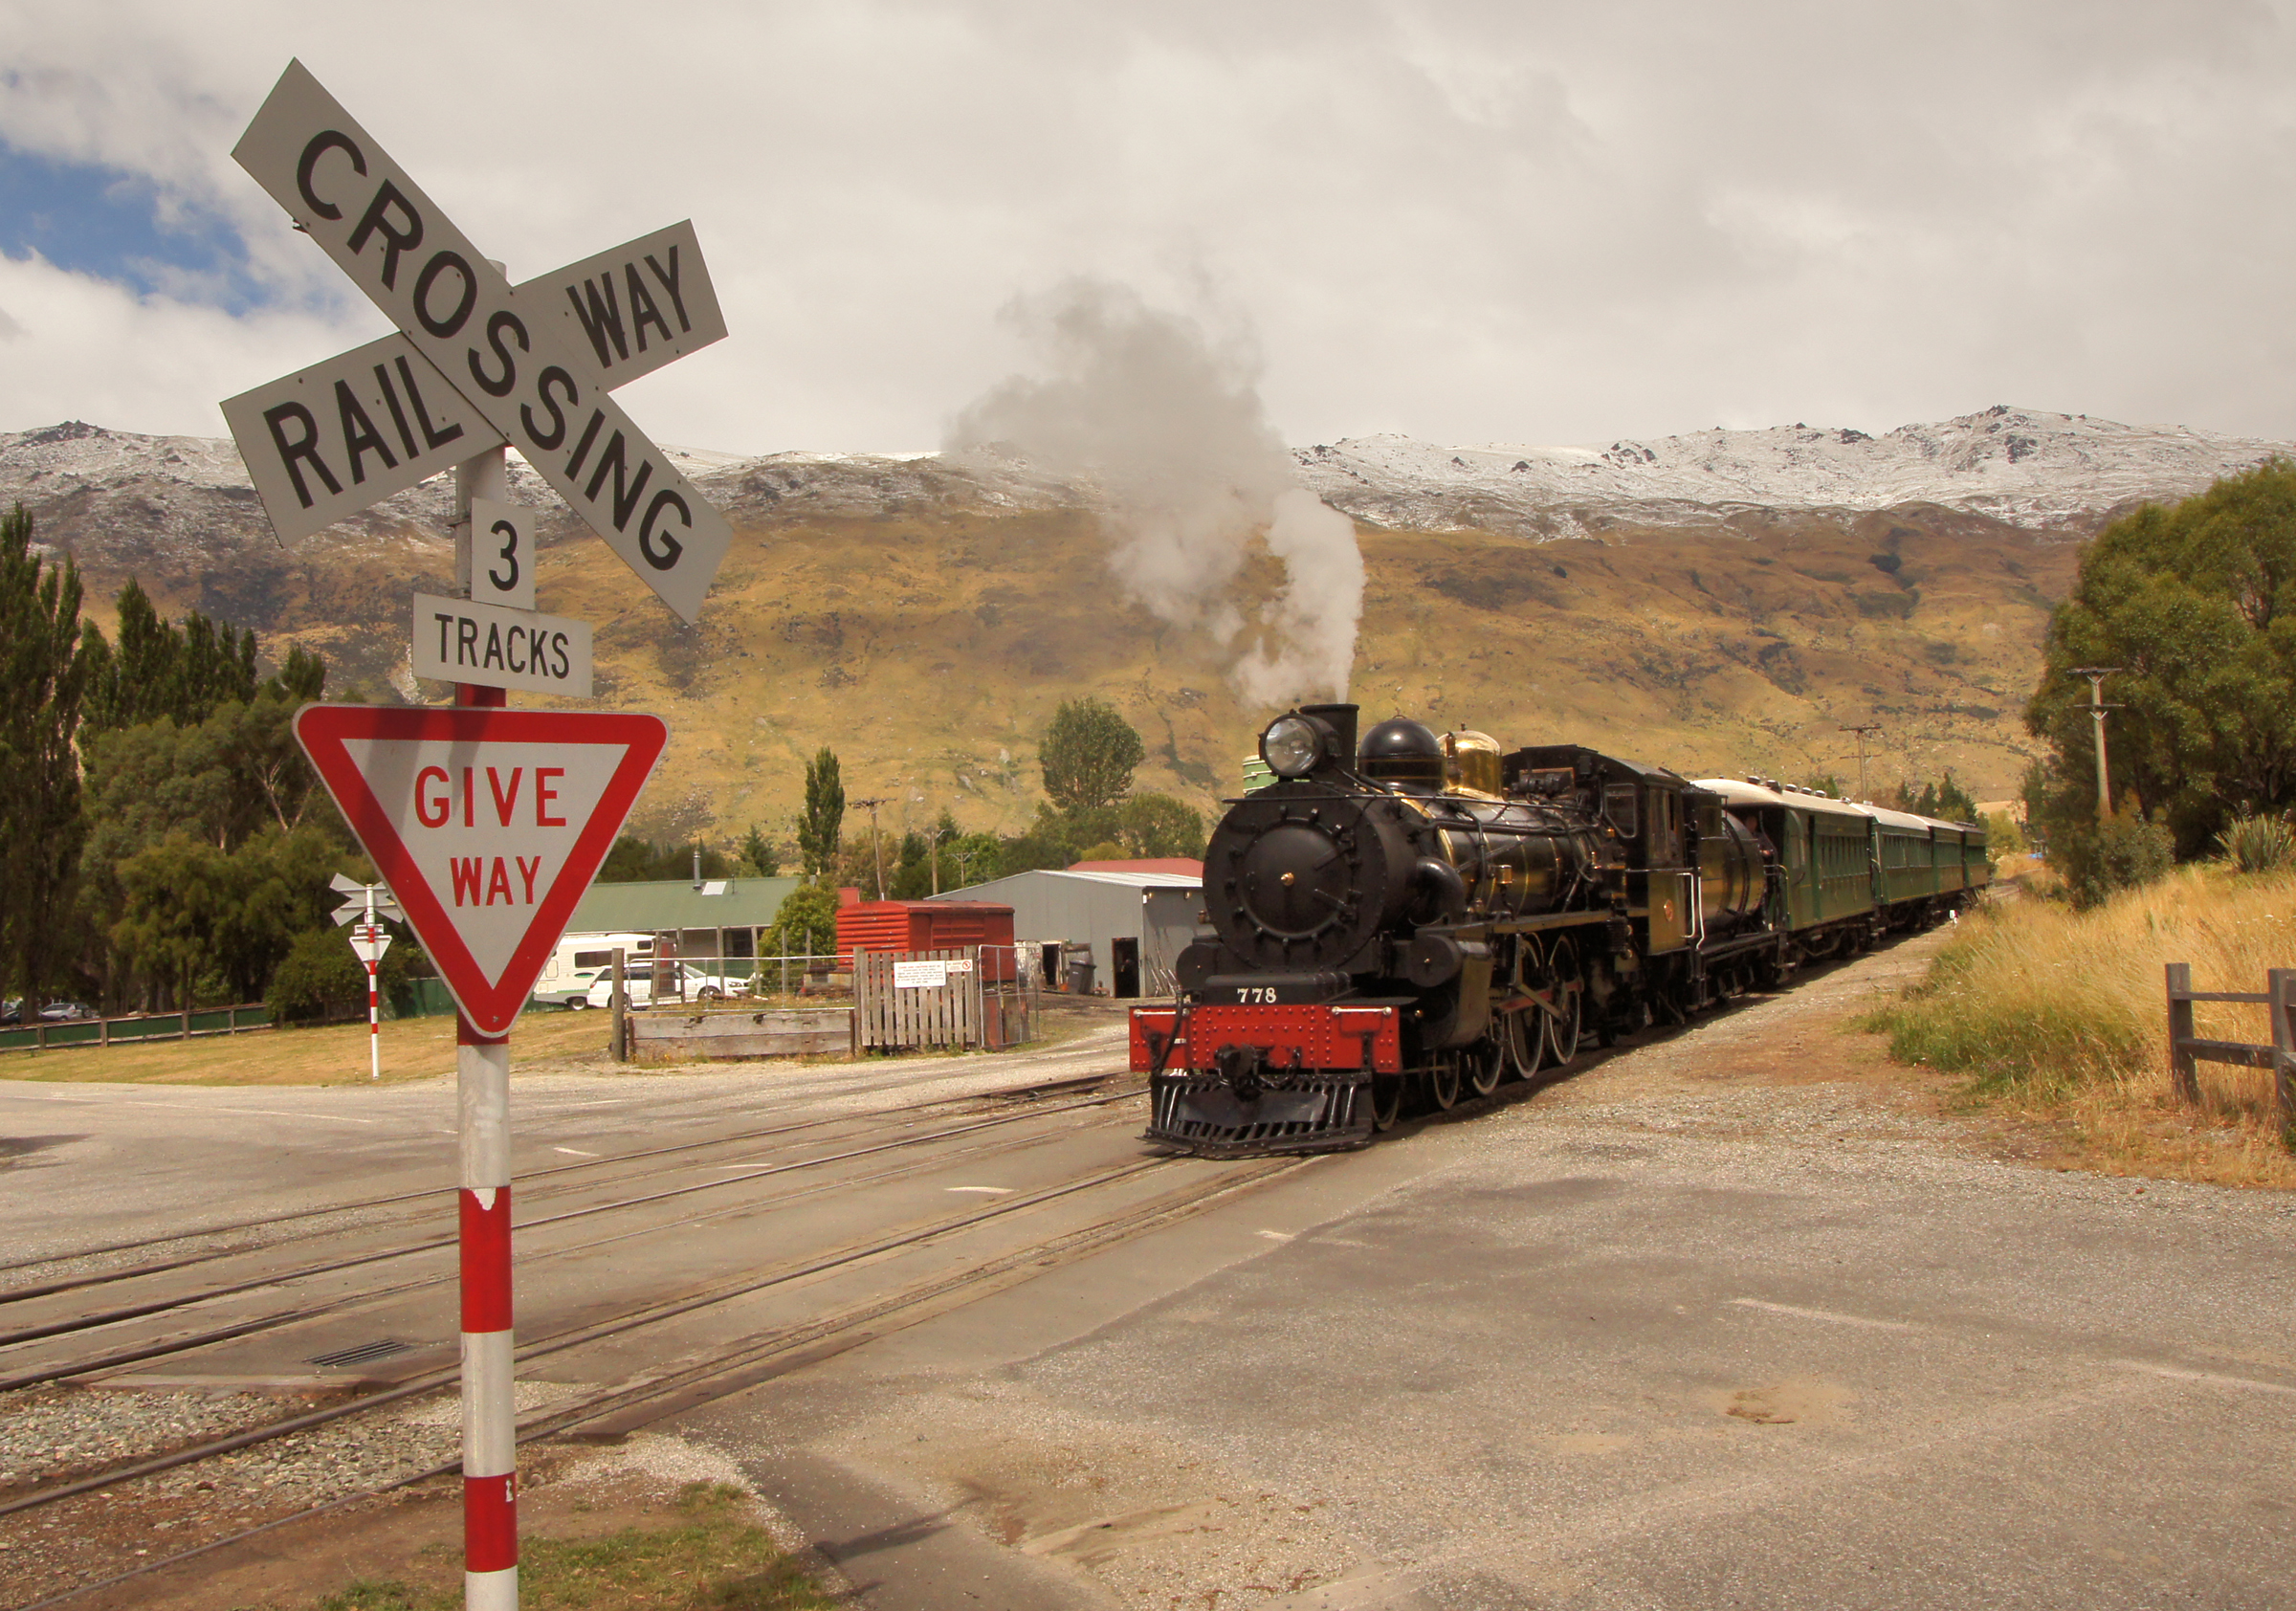
track, road, train, transport, vehicle, locomotive, newzealand, railways, kingstonflyer, steamtrains, rail transport